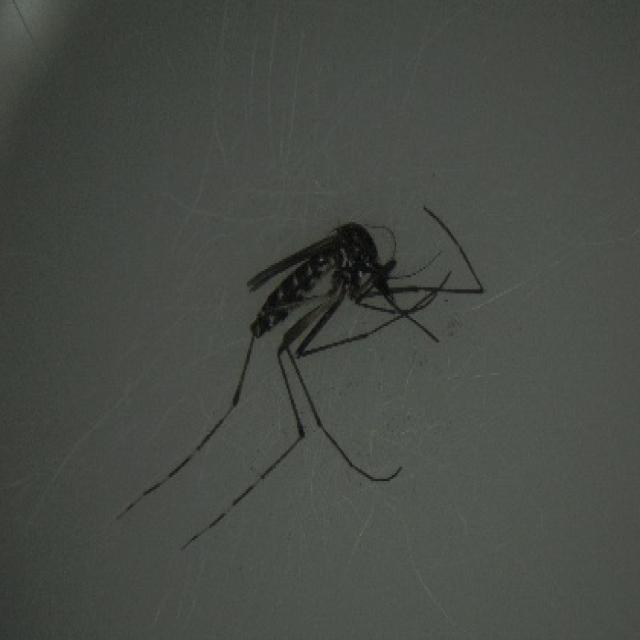
Species: aedes_albopictus